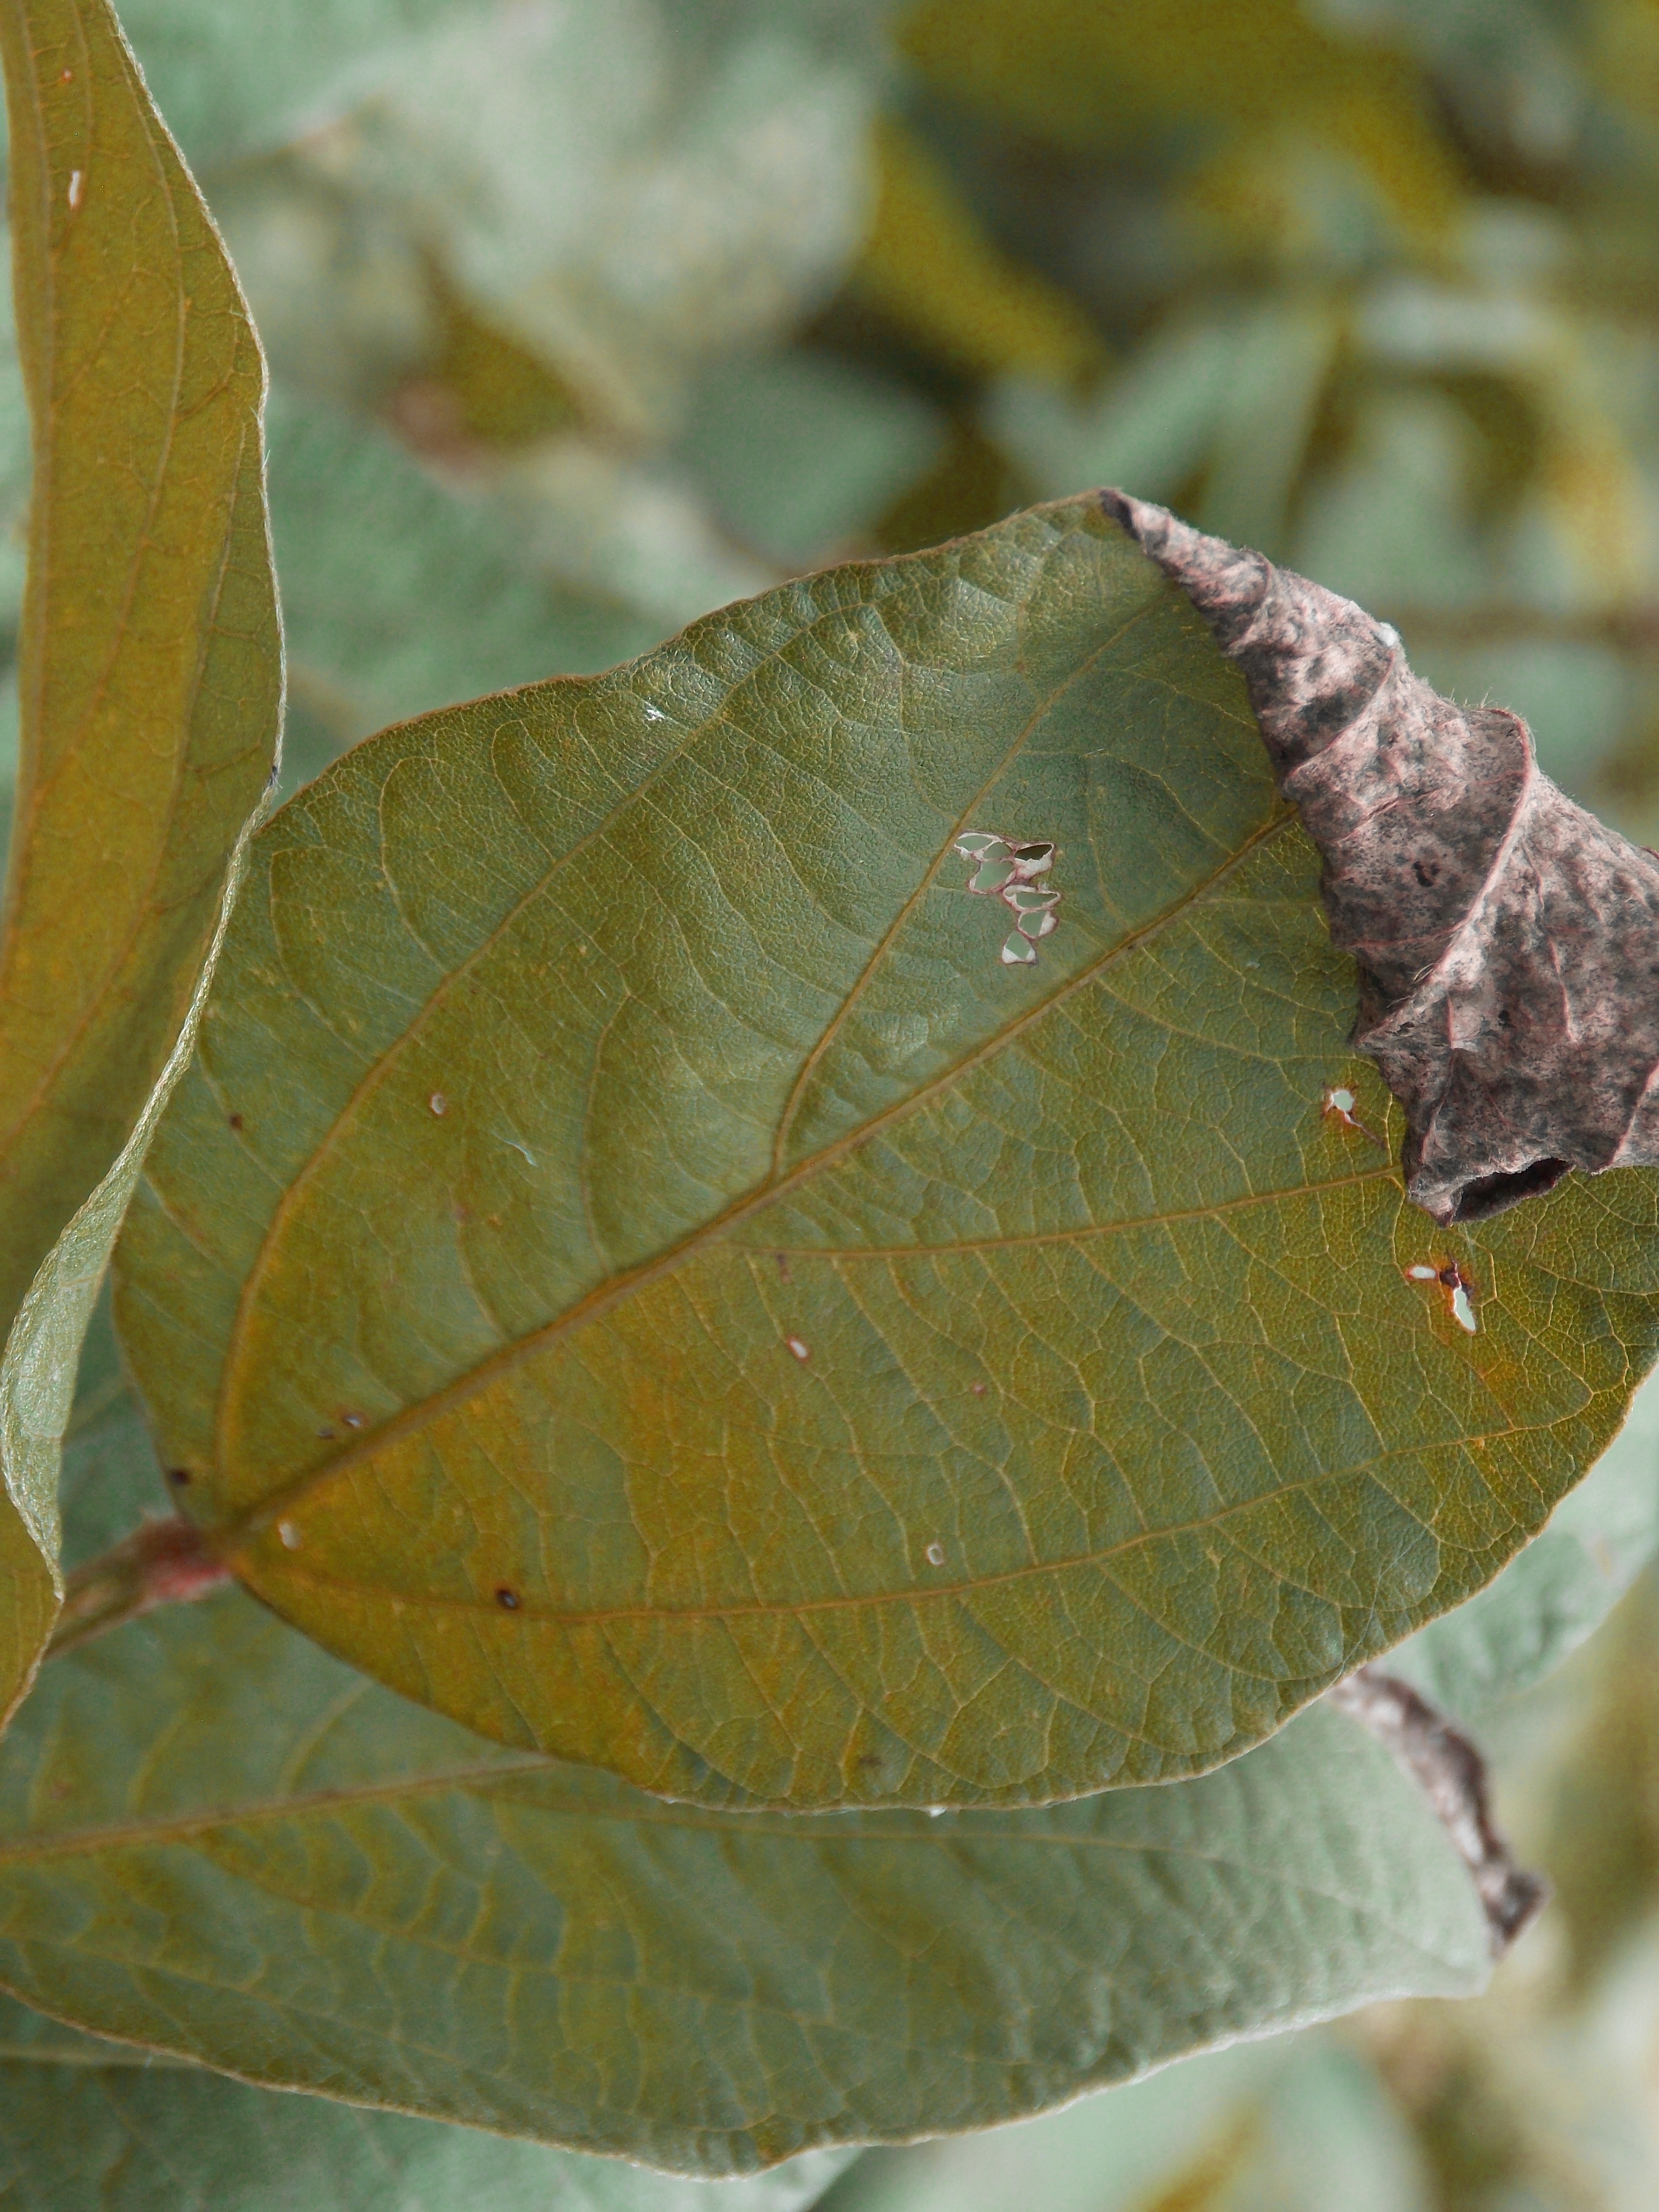
Label: Disease